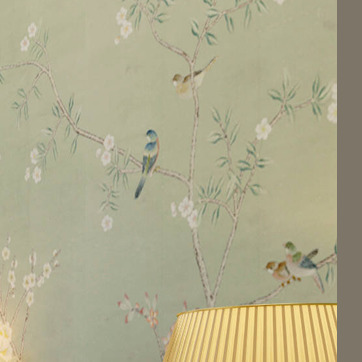
Material: wallpaper